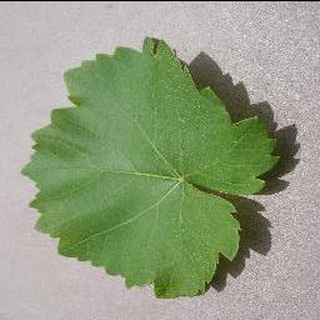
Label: healthy_grape